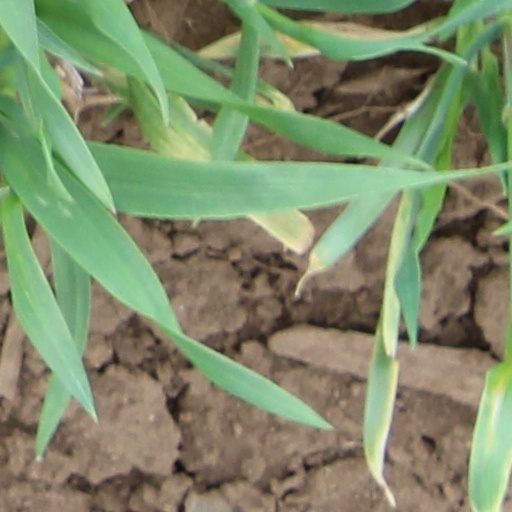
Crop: wheat